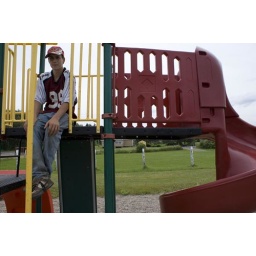
ball park near road to terra nova